Leung Chun-ying

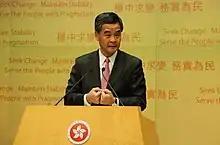
Leung Chun-ying at the 2013 Policy Address.

Leung's popularity ratings have been continuously low since his election. In October 2013, only 31 percent of the 1,009 participants in the HKU poll said they supported Leung as the city's leader, while 55 percent disapproved of him – an increase of 6 percentage points from the previous month's poll. Leung accepted HKD50 million in a deal with Australian engineering firm UGL in 2011. On 8 October 2014, an Australian newspaper revealed how the contract was made, but Leung has denied having done anything morally or legally wrong. He sidestepped key questions, such as why he did not declare the payment to the Executive Council. This controversy has further worsened Leung's popularity.